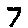
Label: 7